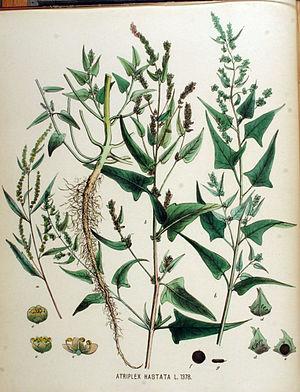
Cette liste de Tracheophyta de Bosnie-Herzégovine, ainsi que d’espèces introduites est un aperçu incomplet d’espèces de mousses, de fougères, de gymnospermes et d’angiospermes citées dans la littérature disponible en langues bosniaque, croate, serbe et serbo-croate. Cet aperçu n’inclue pas des espèces cultivées ni celles occasionnellement introduites.